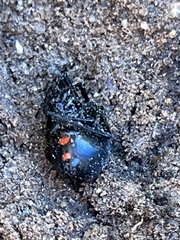
Species: Lactrodectus_hesperus